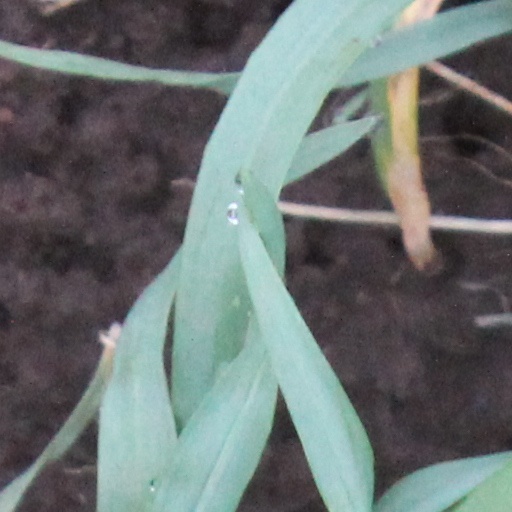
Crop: wheat